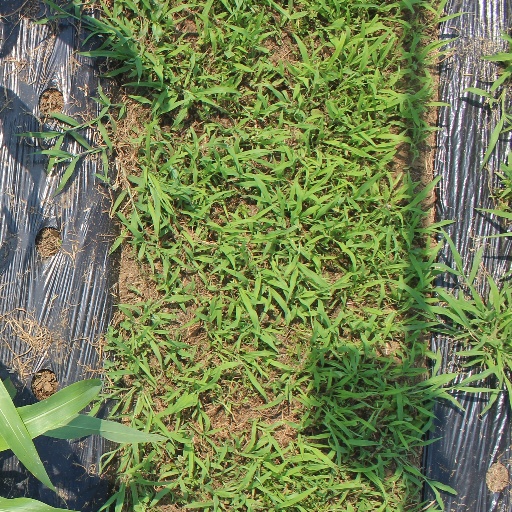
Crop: sorghum